Timeline of LGBTQ Mormon history in the 2000s

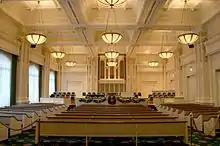
The Joseph Smith Memorial Building chapel at Temple Square where many Evergreen conferences were held

To the congregation of hundreds of homosexual men and women he further directed, "Stay away from places where those challenged by same-gender attraction congregate." Millet stated that through Christ "all inappropriate inclinations or orientations [can be] transformed in this life" or "resist[ed]".